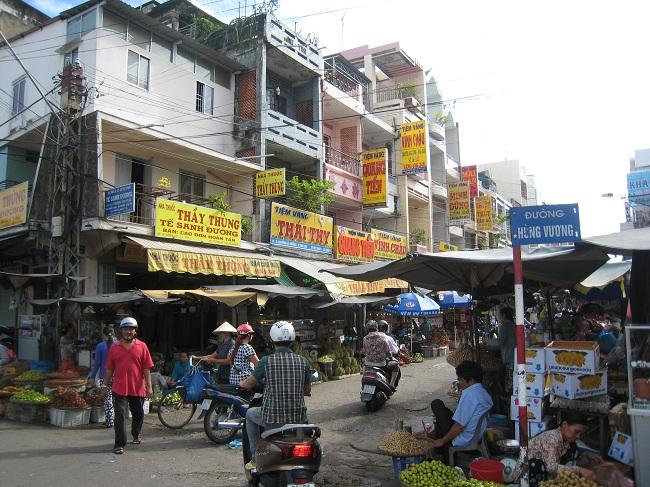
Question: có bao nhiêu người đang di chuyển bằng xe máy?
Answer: có bốn người đang đi bằng xe máy